Church of Ireland

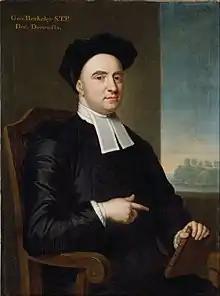
Irish philosopher and Church of Ireland bishop George Berkeley

In 1704, the Test Act was extended to Ireland; this effectively restricted public office to members of the Church of Ireland and officially remained in place until the 1829 Catholic Relief Act. However, the practice of occasional conformity continued, while many Catholic gentry by-passed these restrictions by educating their sons as Protestants, their daughters as Catholics; Edmund Burke, who was raised Church of Ireland but whose parents simultaneously raised his sister Juliana Catholic, is one example.